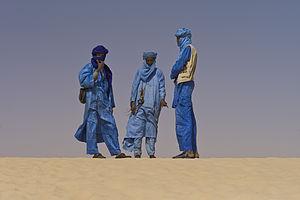
L'Azawad, également orthographié Azaouad ou Azaouâd, est un territoire presque entièrement désertique situé dans le Nord du Mali recouvrant des zones saharienne et sahélienne, dont les touaregs réclament l'indépendance, qu'ils ont proclamée en 2012, avant d'y renoncer le 14 février 2013. Aucun État n'a reconnu cette revendication et le territoire est le plus souvent appelé « Nord du Mali » ou par anglicisme « Nord-Mali ». Le mot azawad est un mot signifiant « zone de pâturage » et dérive du mot tamasheq Azawagh. Le gouvernement du Mali considère le simple emploi de cette dénomination comme séditieux